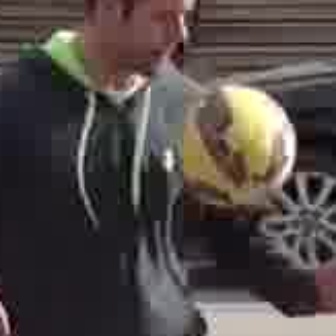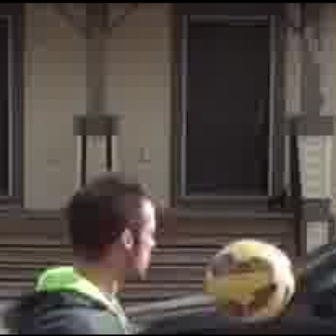
  Please identify the target specified by the bounding box [169,79,296,206] in the first image and locate it in the second image. Return the coordinates in [x_min,y_min,x_max,y_max] format.
Answer: [204,235,293,324]